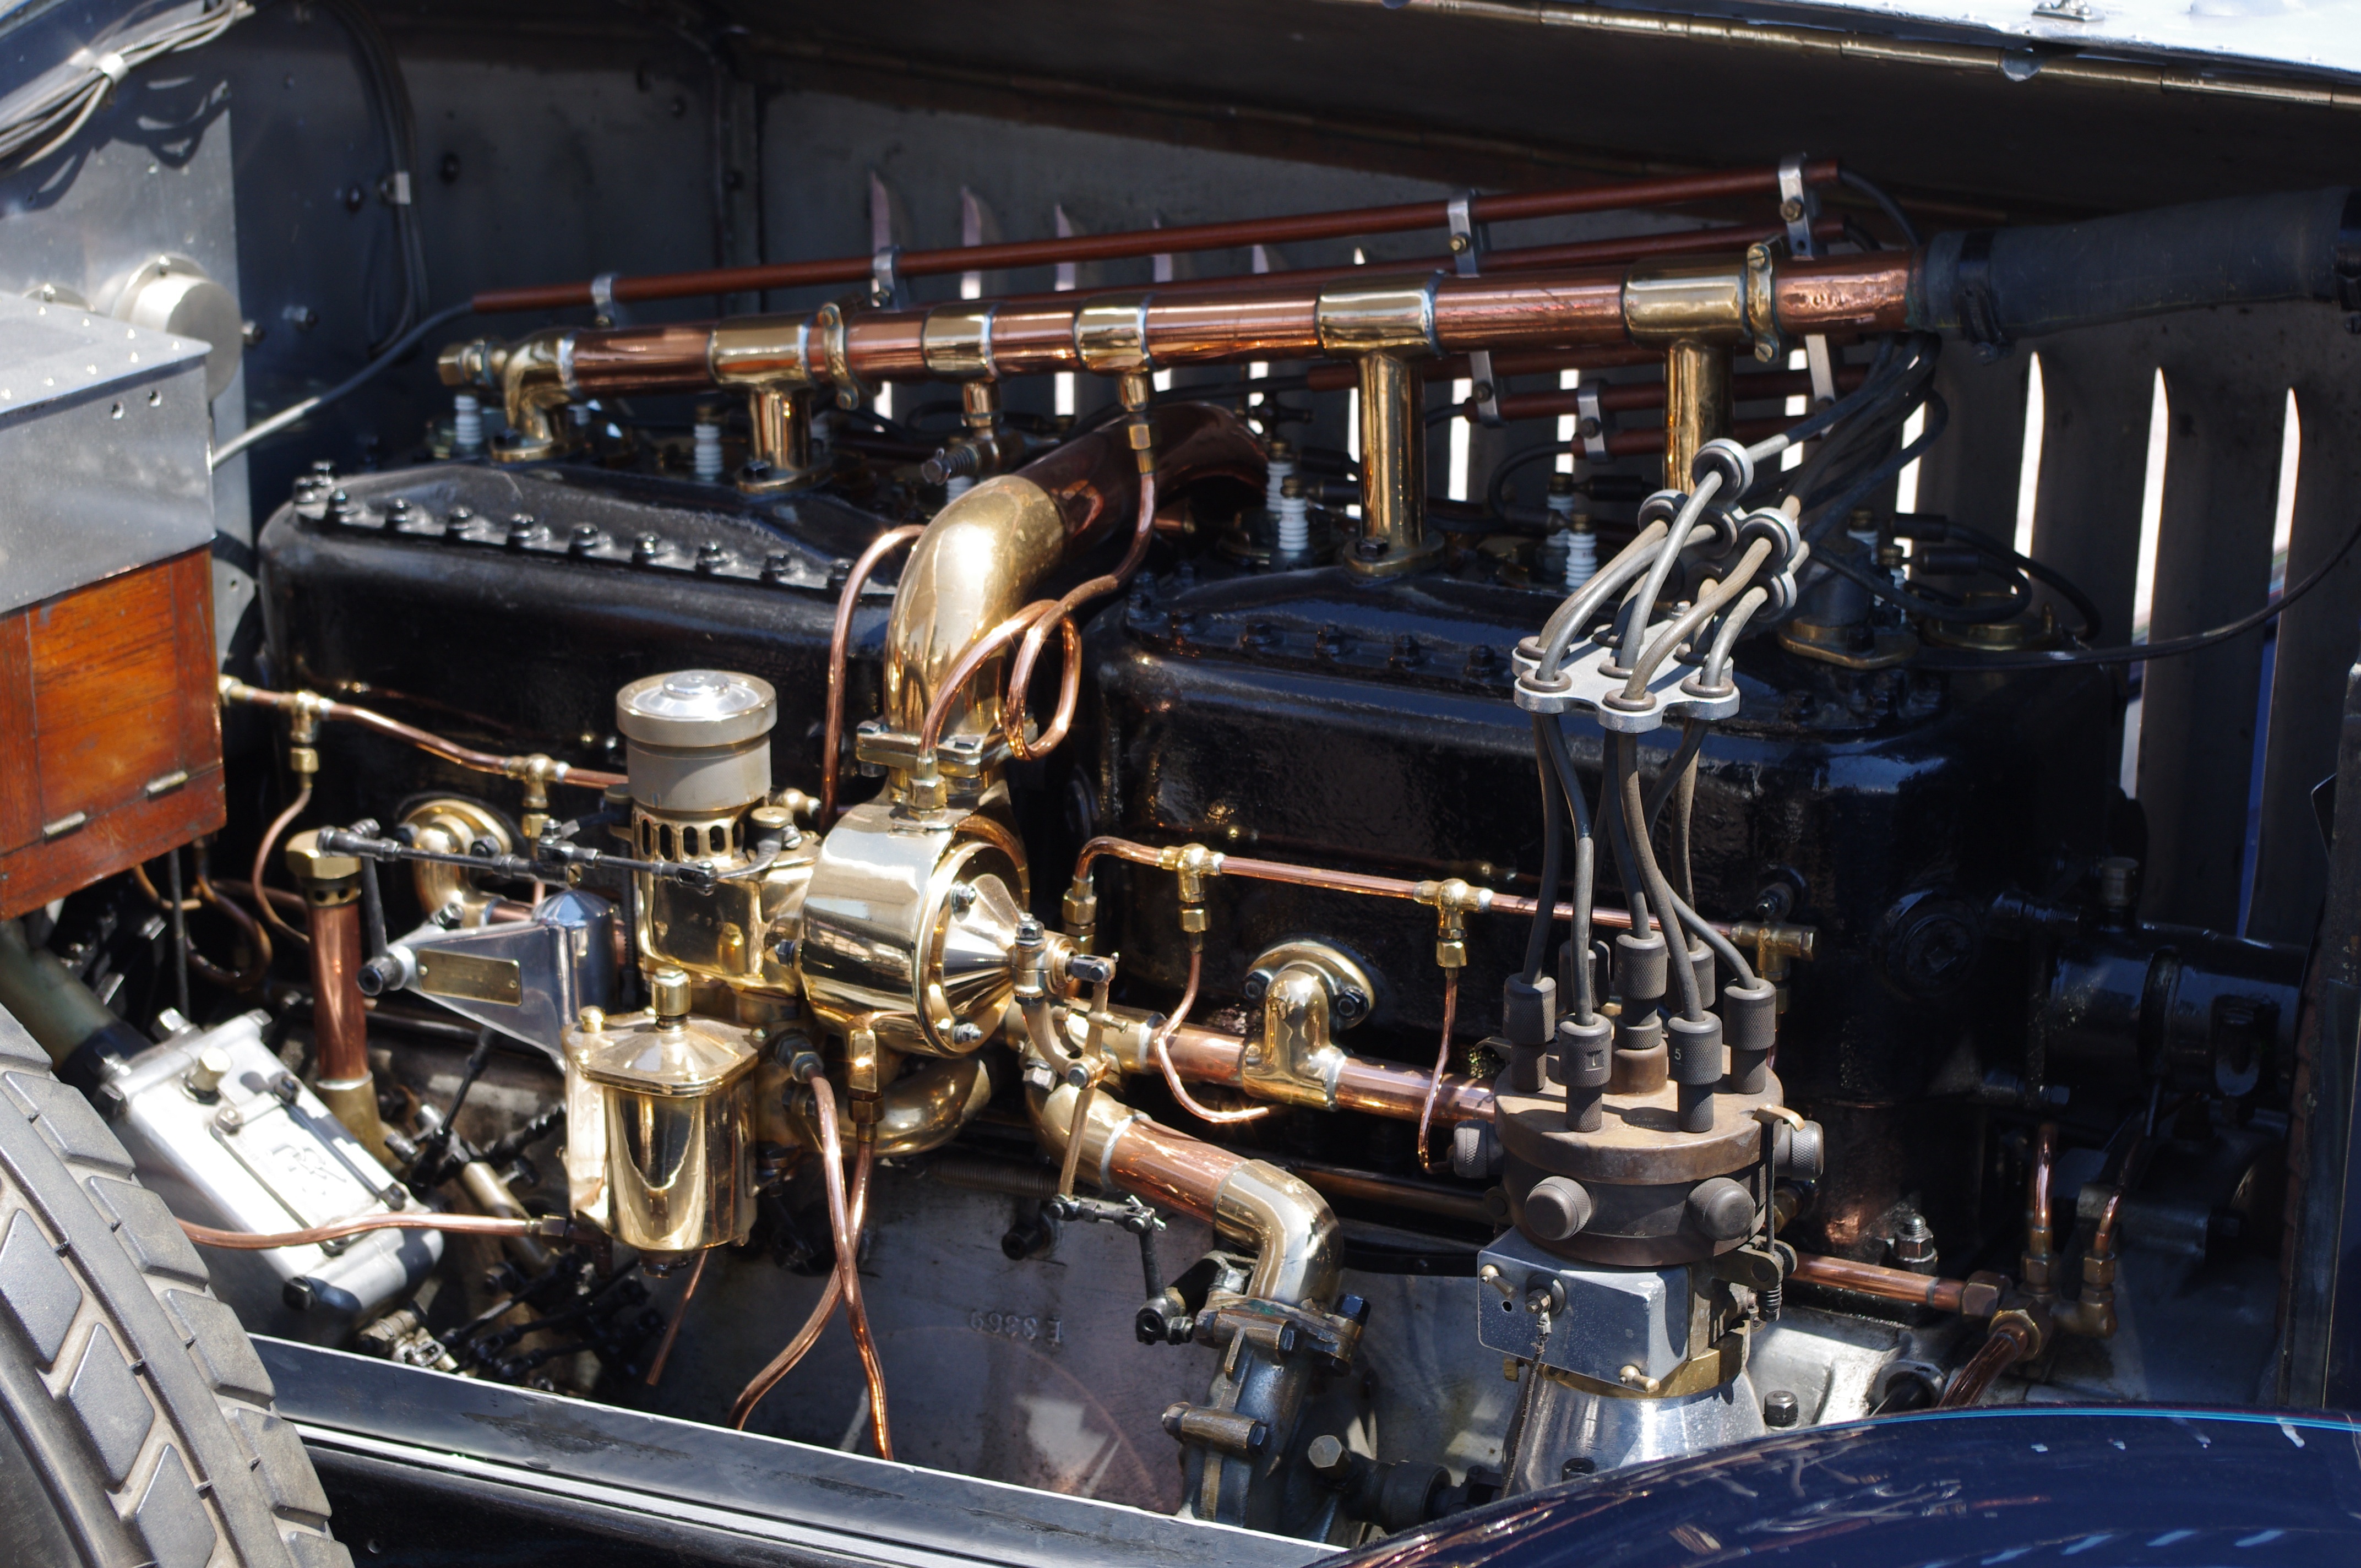
car, automobile, vehicle, vintage car, engine, old cars, antique car, land vehicle, automobile make, luxury vehicle, aircraft engine, automotive engine part